Henri-Charles de Beaumanoir of Lavardin

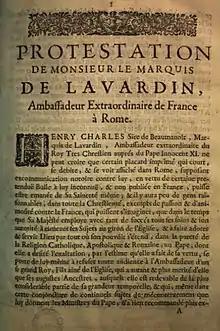
First page of the "Protestation de Monsieur le marquis de Lavardin", distributed on 27 December 1687 and subsequently published in 1688.

Since the accession of Pope Innocent XI in 1676, relations between France and the Holy See have been extremely tense. Indeed, the regal affair prevented concord between Louis XIV and the Pope for a long time. This poisoning of diplomatic relations worsened after the French clergy assembly of 1682, during which the French Catholic hierarchy sided with the Gallican monarch on the issue of the right of regal. From then on, Innocent XI refused to appoint the rebellious clergymen – i.e. signatories of the "Four Articles" of the assembly – presented by the King of France to the episcopal dignity. In the absence of papal bulls, the number of vacant diocesan sees increased.